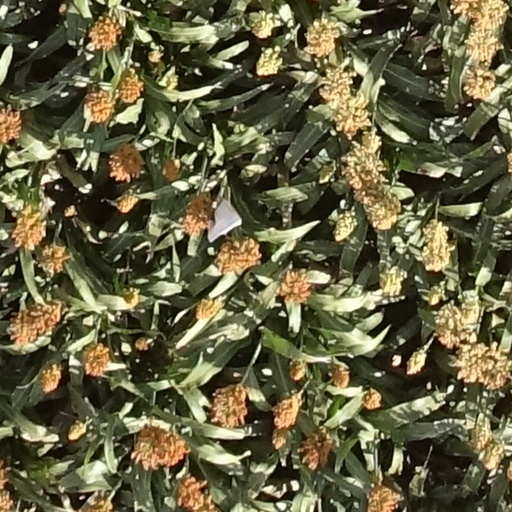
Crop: sorghum